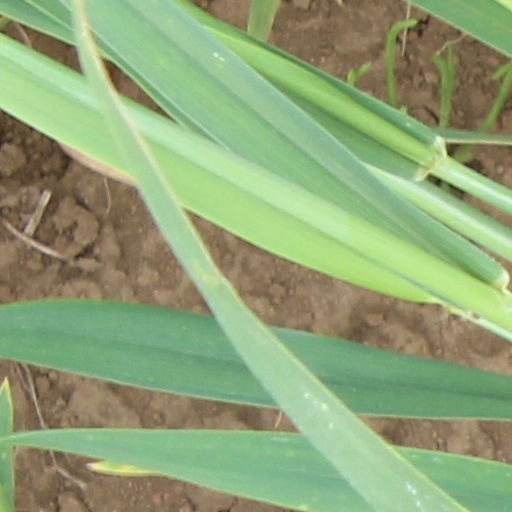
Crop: wheat